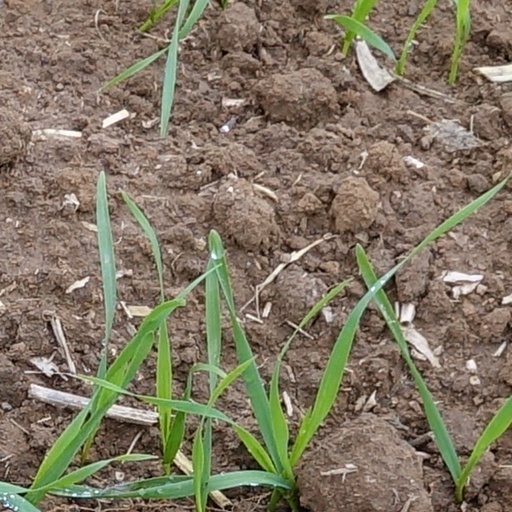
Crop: wheat